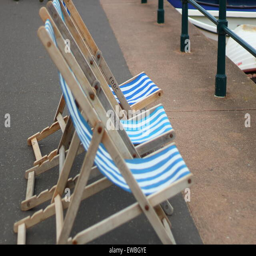
lonely , empty deck chairs waiting to be sat on and used .